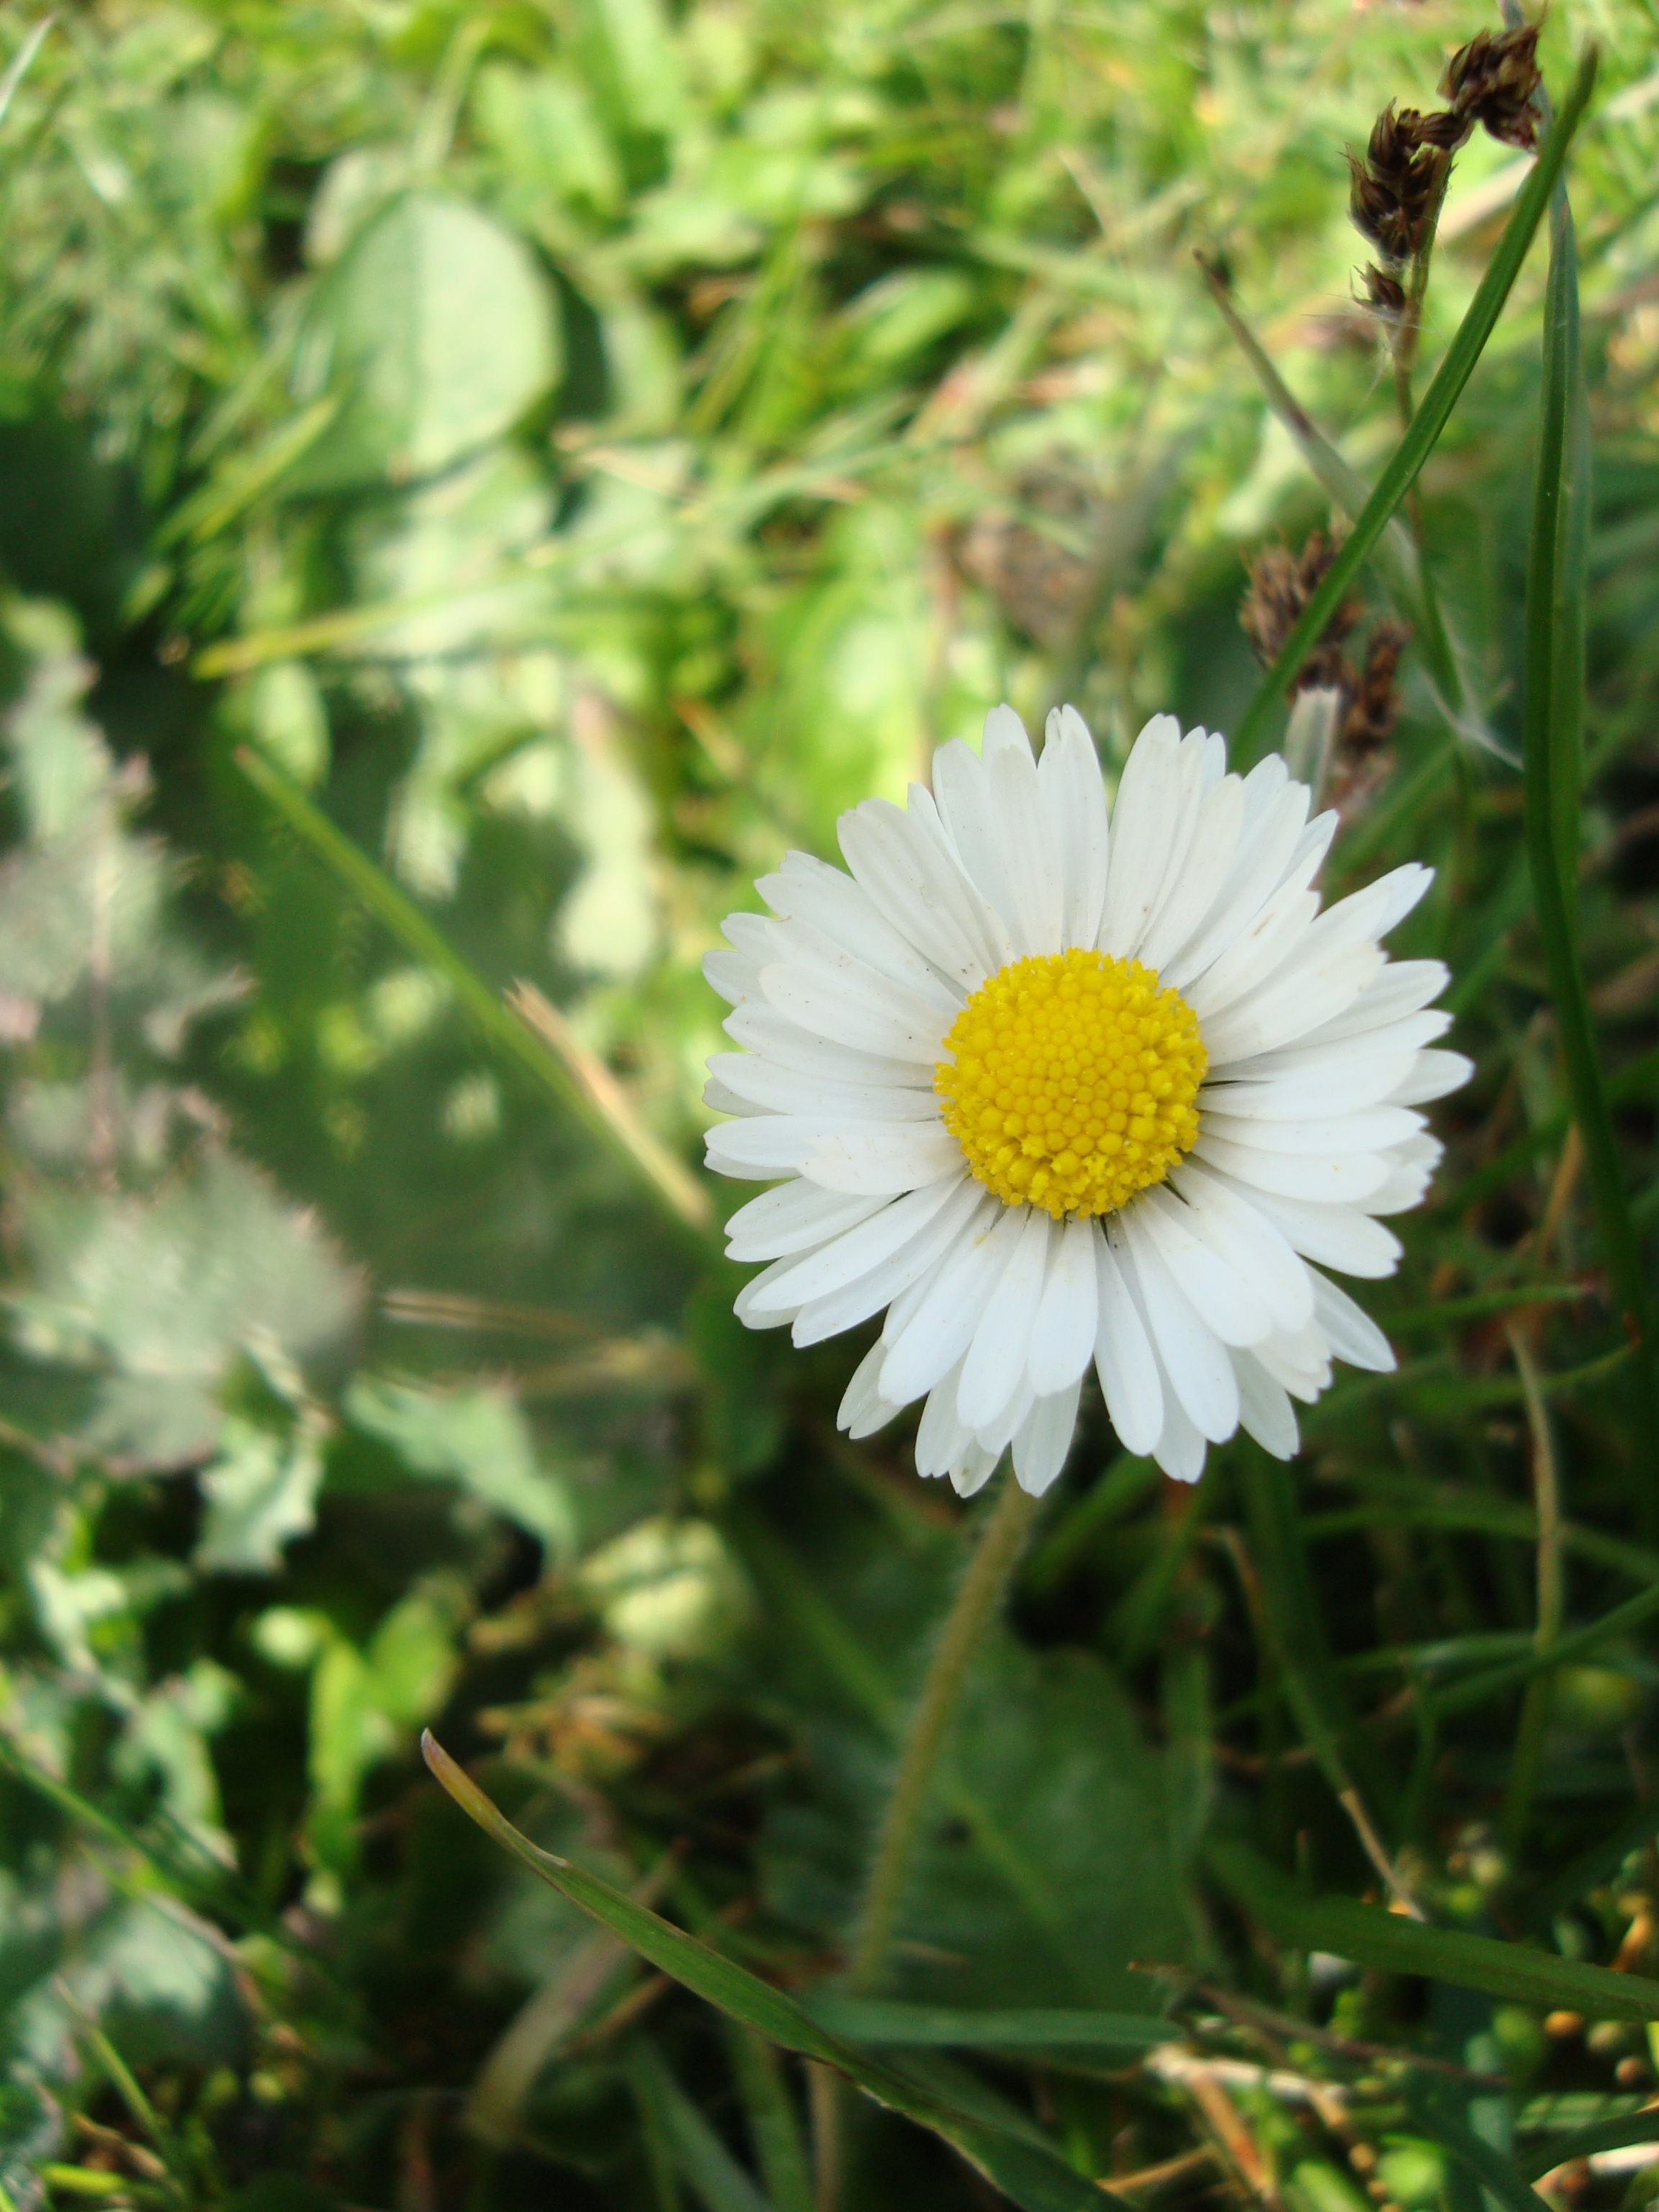
nature, blossom, plant, white, field, meadow, flower, petal, bloom, daisy, spring, botany, yellow, flora, yellow flower, wildflower, flowers, pointed flower, floristry, macro photography, summer meadow, harbinger of spring, beautiful flower, flowering plant, daisy family, oxeye daisy, annual plant, land plant, chamaemelum nobile